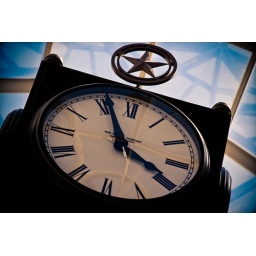
The clock tower in the Memorial City Mall.